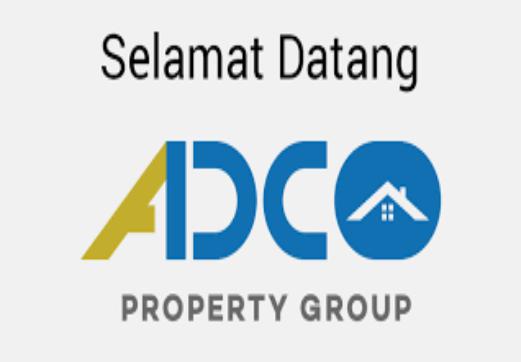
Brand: ADCO
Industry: Necessities